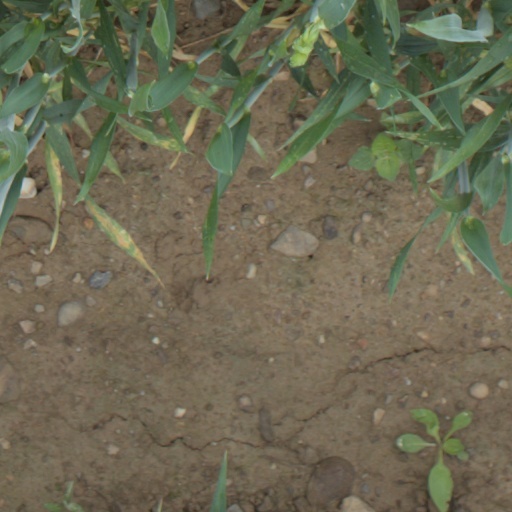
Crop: wheat